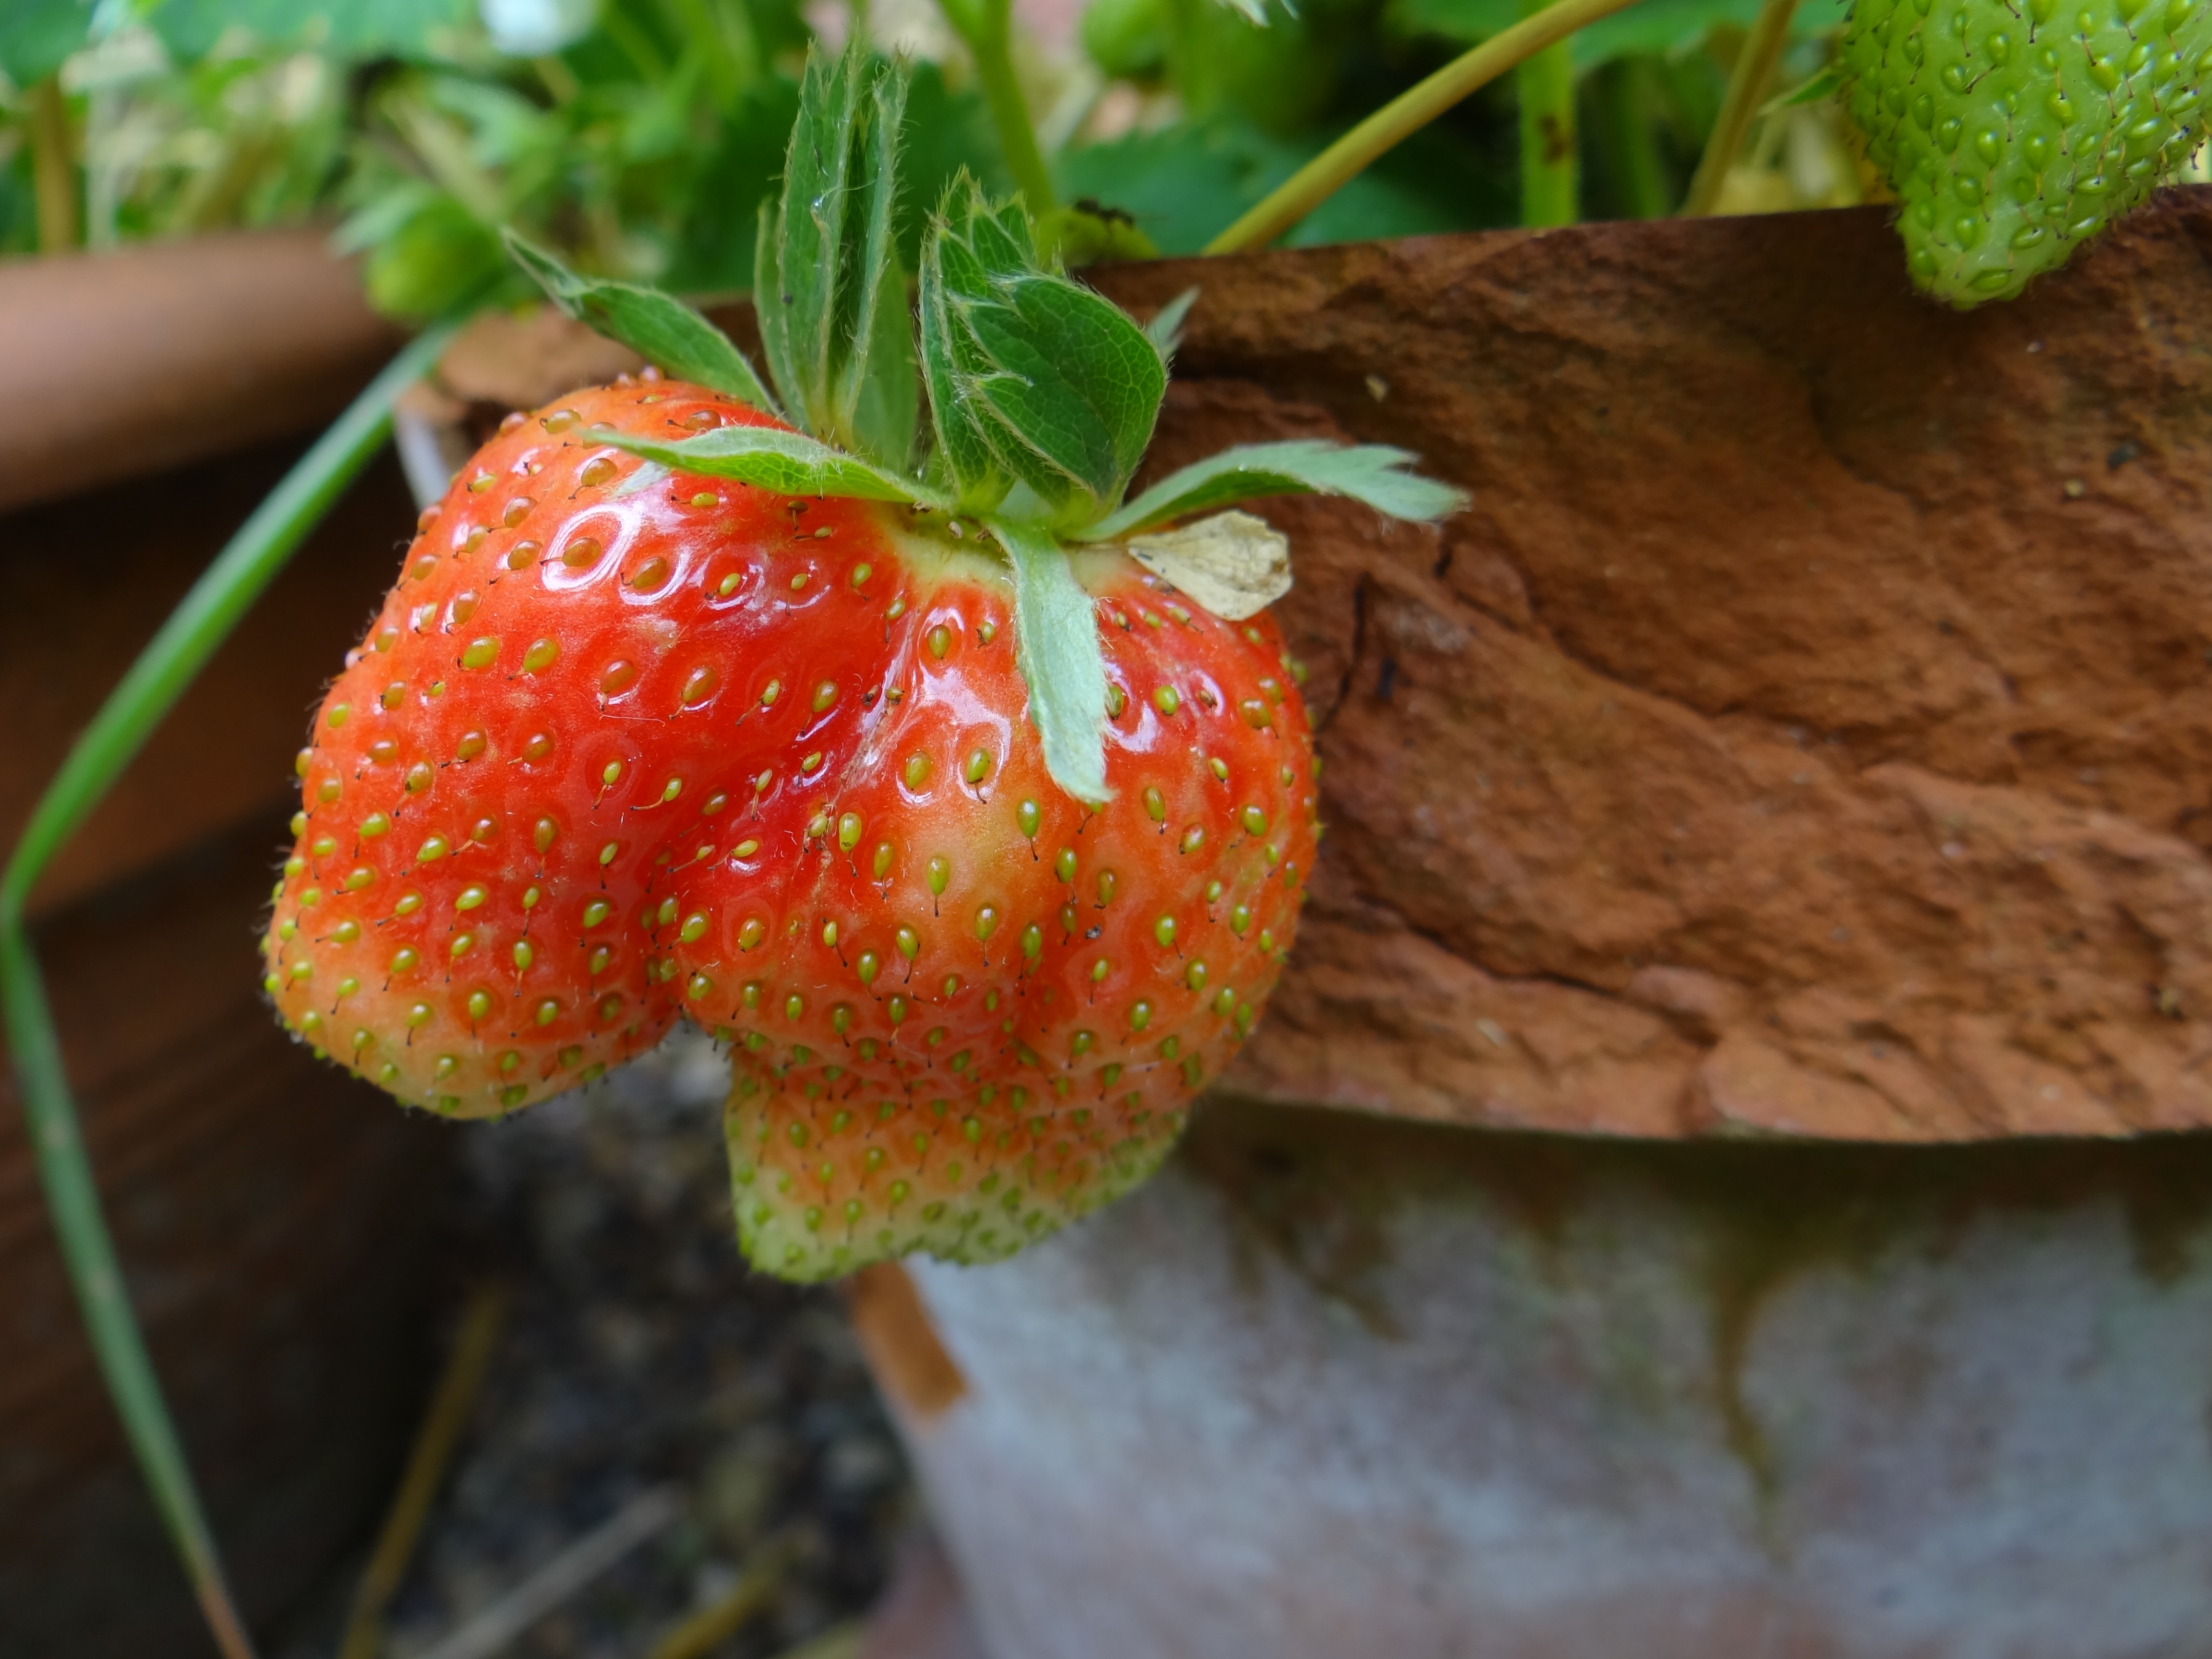
plant, fruit, berry, flower, summer, food, produce, fresh, dessert, flora, strawberry, strawberries, macro photography, flowering plant, land plant